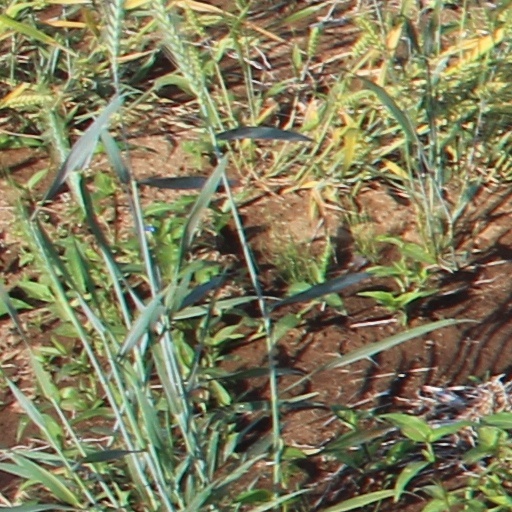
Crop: wheat